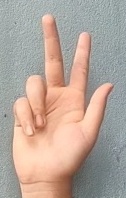
ASL sign: 3